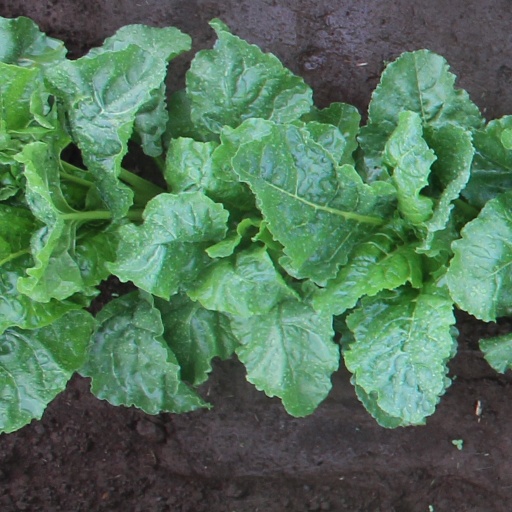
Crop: sugar beet